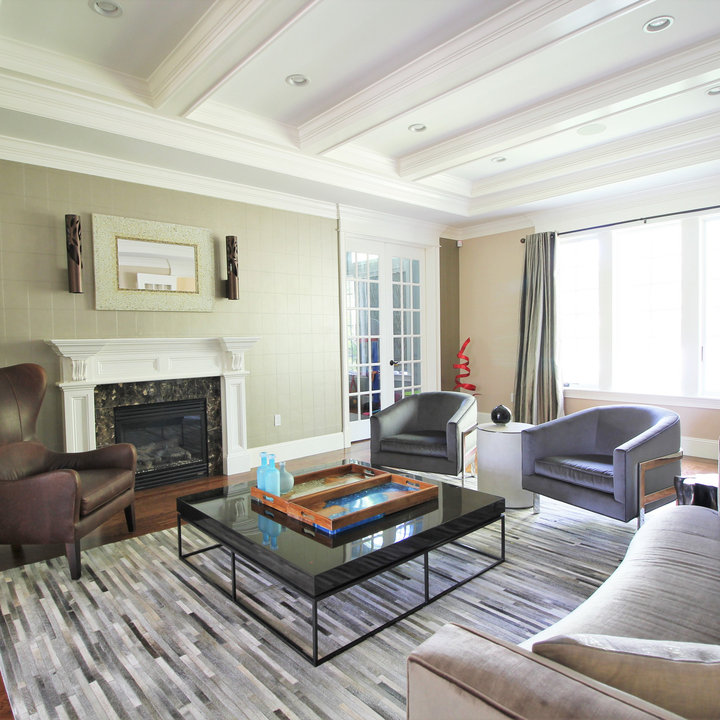
Style: Glamour